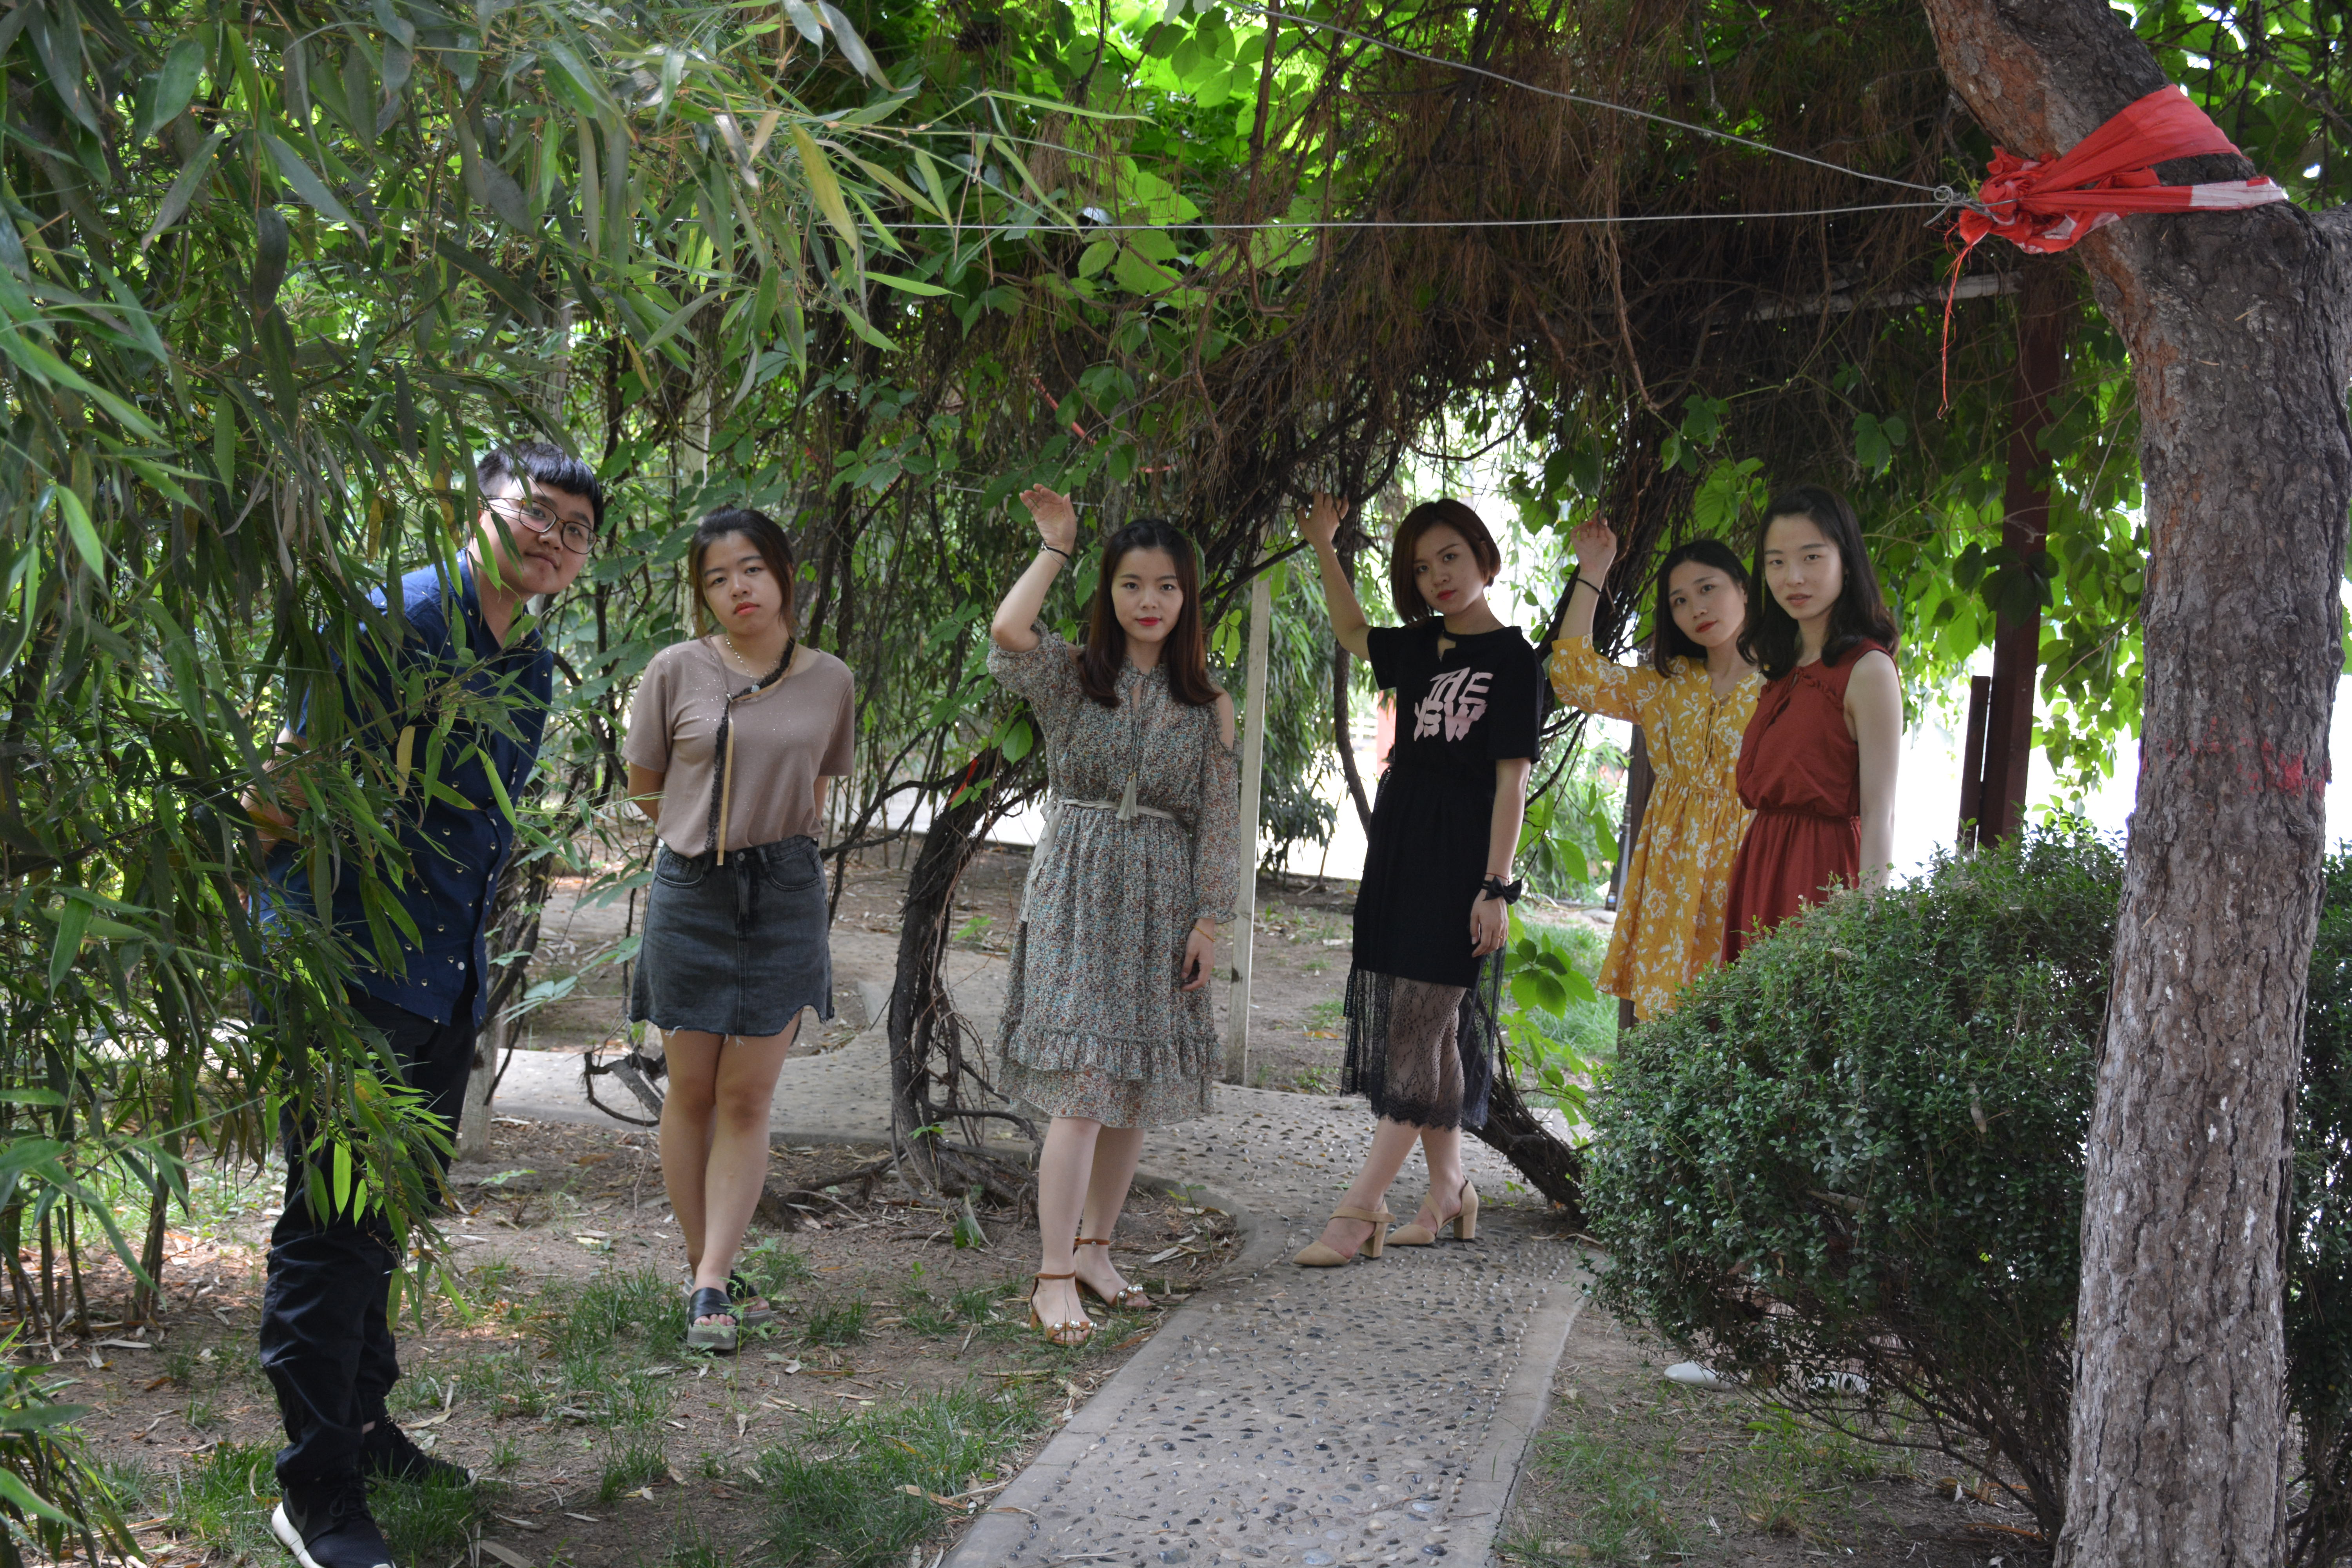
character, plant, botany, leisure, adaptation, tree, terrestrial plant, grass, shorts, event, fun, recreation, garden, travel, tourism, shrub, jungle, vacation, handbag, walking